Our Lady of Remedies Cathedral, Riohacha

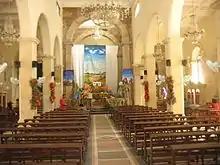
Internal view

The Our Lady of Remedies Cathedral, also known as Riohacha Cathedral, is a cathedral of the Catholic Church consecrated to the Virgin of the Remedies. It is the headquarters of the Roman Catholic Diocese of Riohacha and, therefore, seat of the titular Bishop.